Ion Antonescu

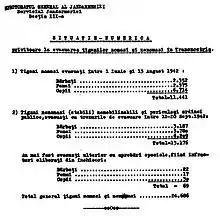
Romanian Gendarmerie report of 1942, accounting for 24,686 Romani deportees to Transnistria

A recurring element in Antonescu's doctrines is racism, and in particular antisemitism. This was linked to his sympathy for ethnocratic ideals, and complemented by his statements in favour of "integral nationalism" and "Romanianism". Like other far right Romanians, he saw a Jewish presence behind liberal democracy, and believed in the existence of Judeo-Masonry. His earliest thoughts on Codreanu's ideology criticize the Legionary leader for advocating "brutal measures" in dealing with the "invasion of Jews", and instead propose "the organization of Romanian classes" as a method for reaching the same objective. Politician Aureliu Weiss, who met General Antonescu during that interval, recalled that, although antisemitic "to the core", he was capable of restraint in public. According to historian Mihail Ionescu, the "Conducător" was not averse to the Iron Guard's "Legionary principles", but wanted antisemitism to be "applied in an orderly fashion", as opposed to Horia Sima's revolutionary ways. Historian Ioan Scurtu believes that, during the Legionary Rebellion, Antonescu deliberately waited before stepping in, in order for the Guard to be "profoundly discredited" and for himself to be perceived as a "saviour". In April 1941, he let his ministers know that he was considering letting "the mob" deal with the Jews, "and after the slaughter, I will restore order." Lucian Boia notes that the Romanian leader was indeed motivated by antisemitic beliefs, but that these need to be contextualized in order to understand what separates Antonescu from Hitler in terms of radicalism. However, various other researchers assess that, by aligning himself with Hitler before and during Operation Barbarossa, Antonescu implicitly agreed with his thoughts on the "Jewish Question", choosing racial over religious antisemitism. According to Harvey, the Iași pogrom made the Germans "evidently willing to accept that organized Christianity in Romania was very different from what it was in Germany".